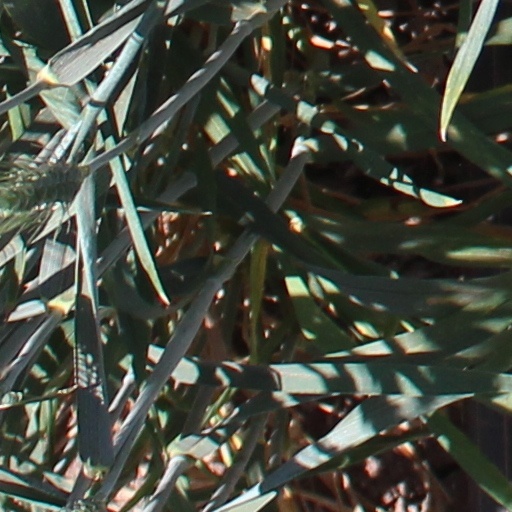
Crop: wheat